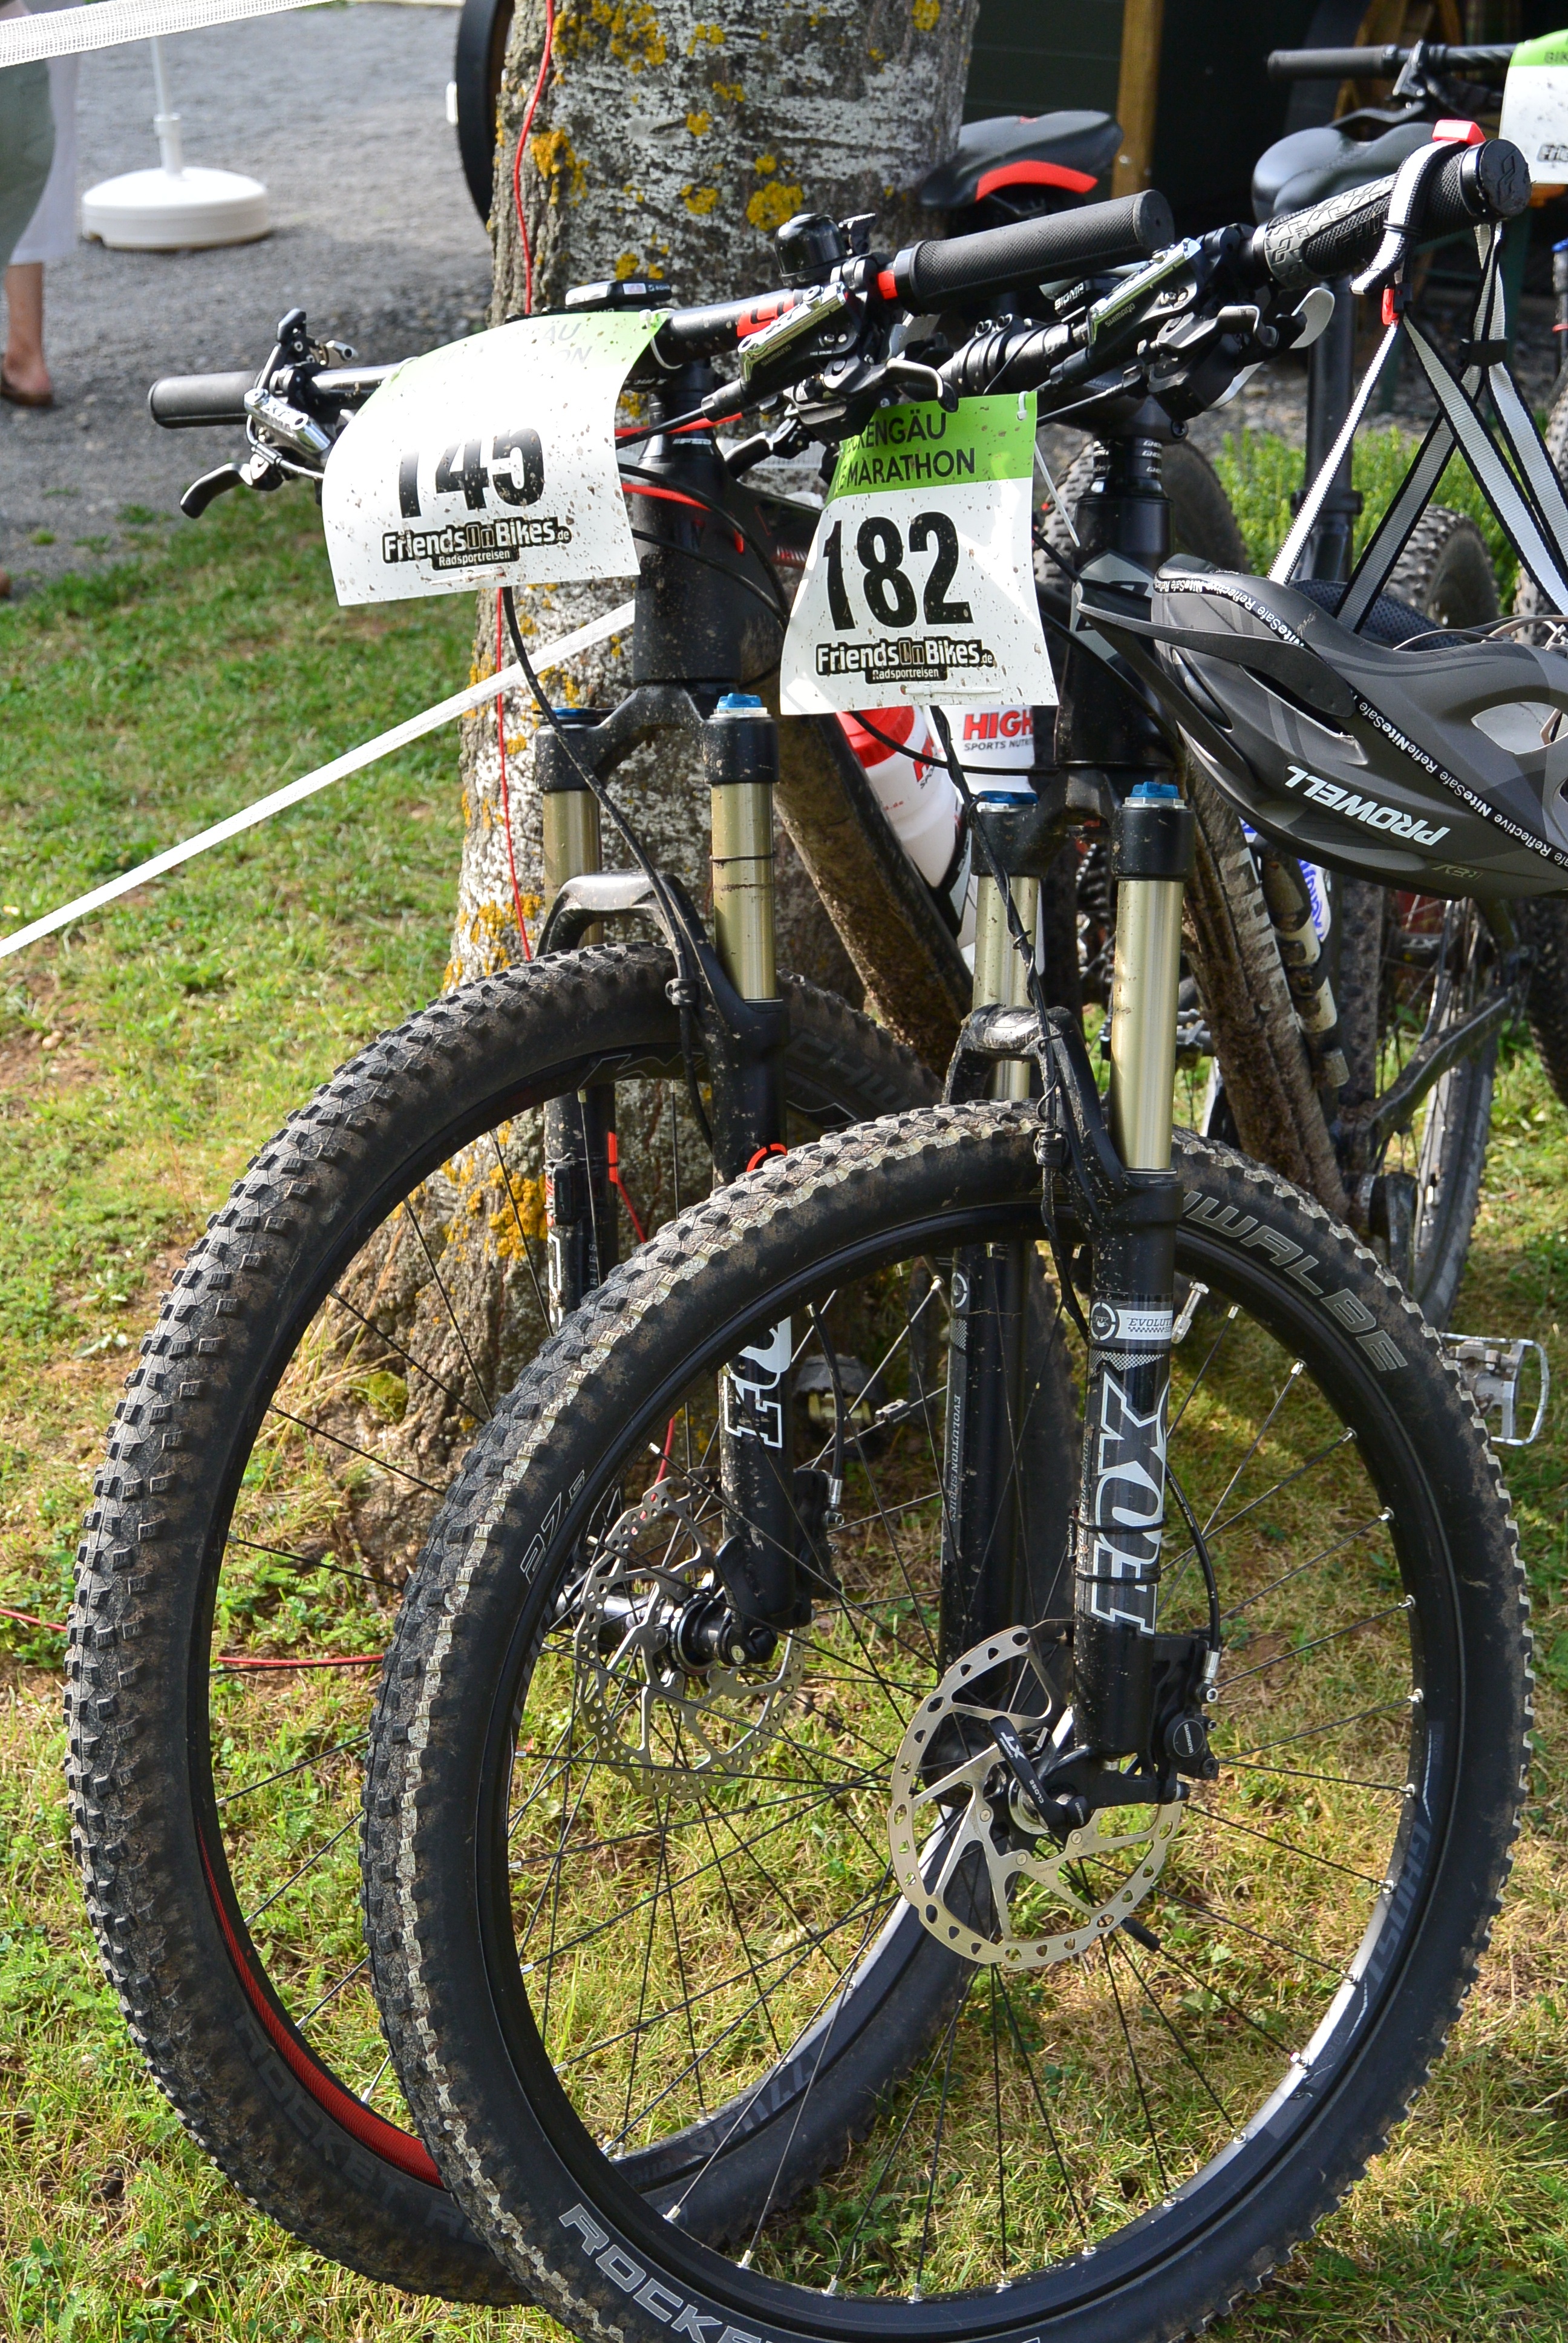
wheel, bicycle, bike, vehicle, sports equipment, mountain bike, cycling, race, competition, sporty, sports, racing, starter, freeride, mountain biking, cycle sport, cyclo cross bicycle, downhill mountain biking, road bicycle, endurocross, cross country cycling